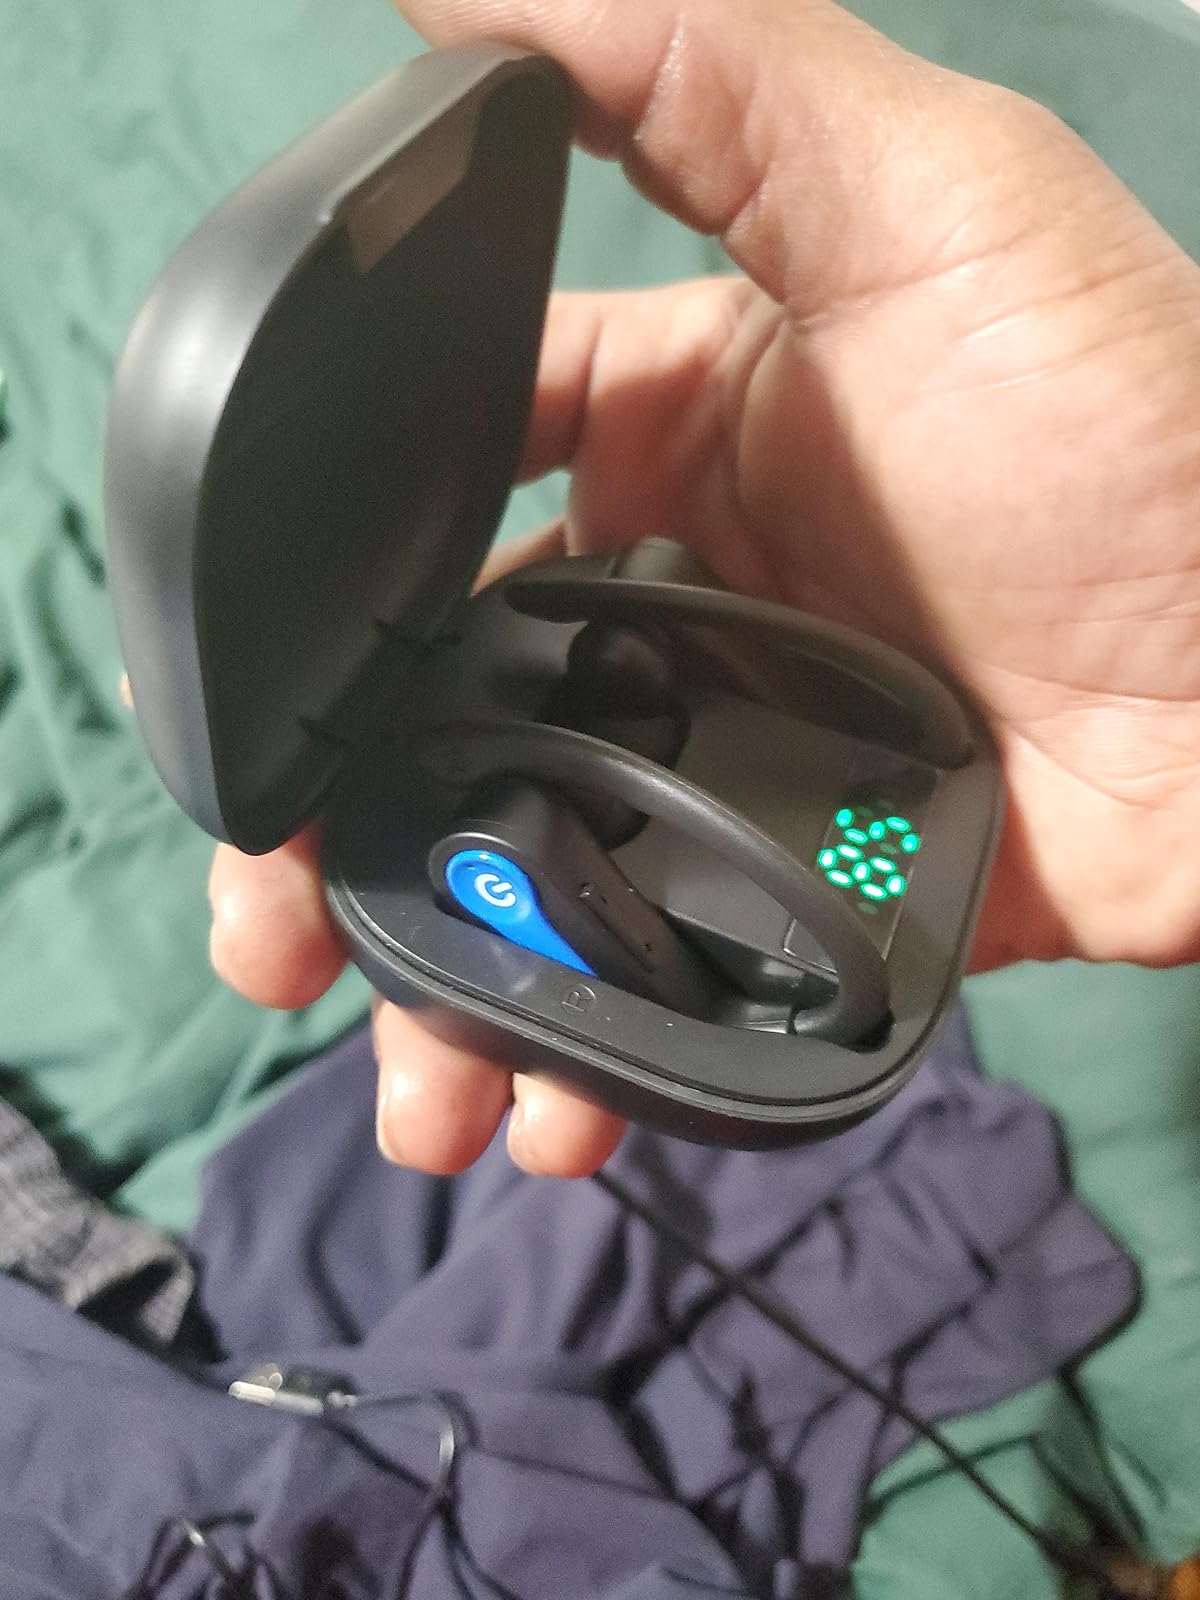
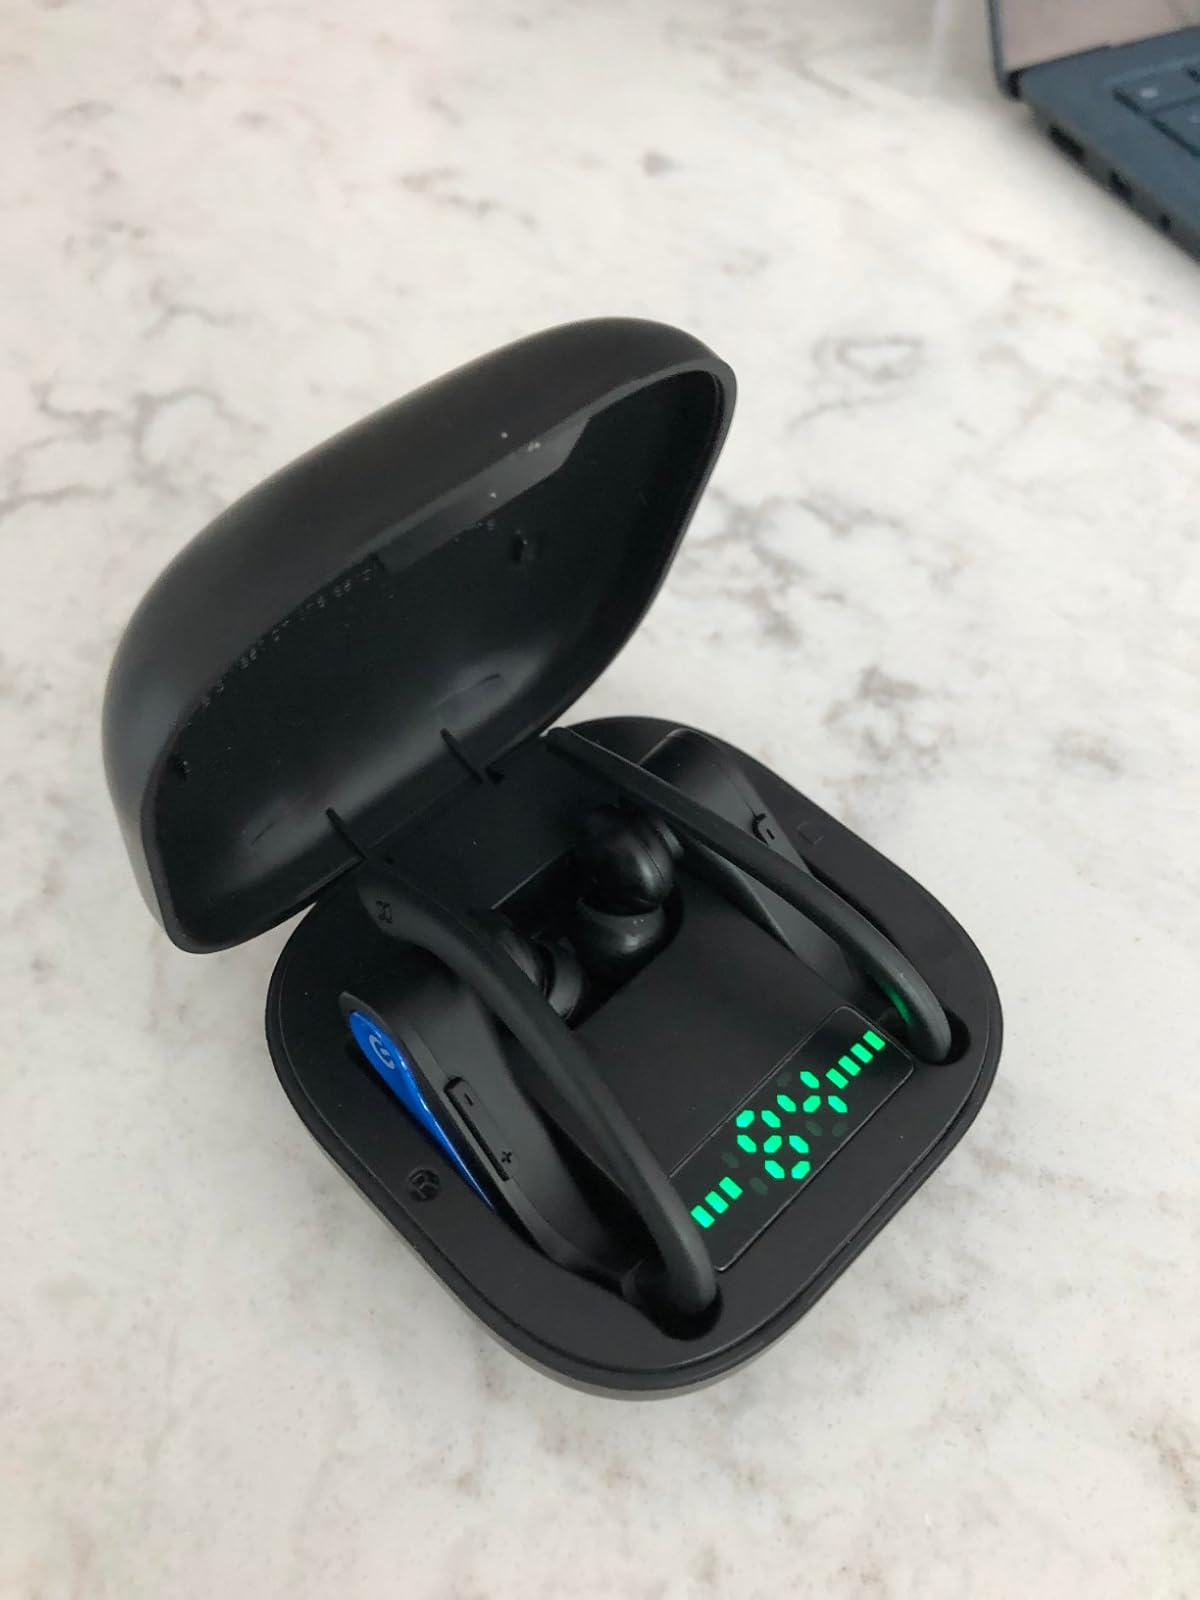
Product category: earbuds
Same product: yes